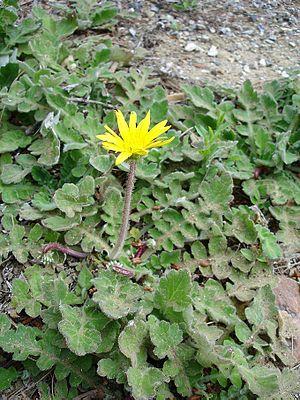
Arctotheca est un genre botanique de la famille des Asteraceae. Les espèces sont parfois appelées par le nom francisé d'arctothèque.